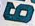
Number: 6